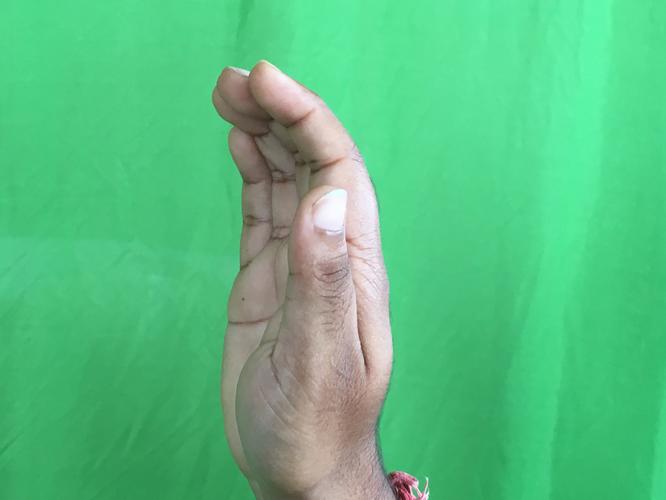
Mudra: Sarpasirsha
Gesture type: single_hand